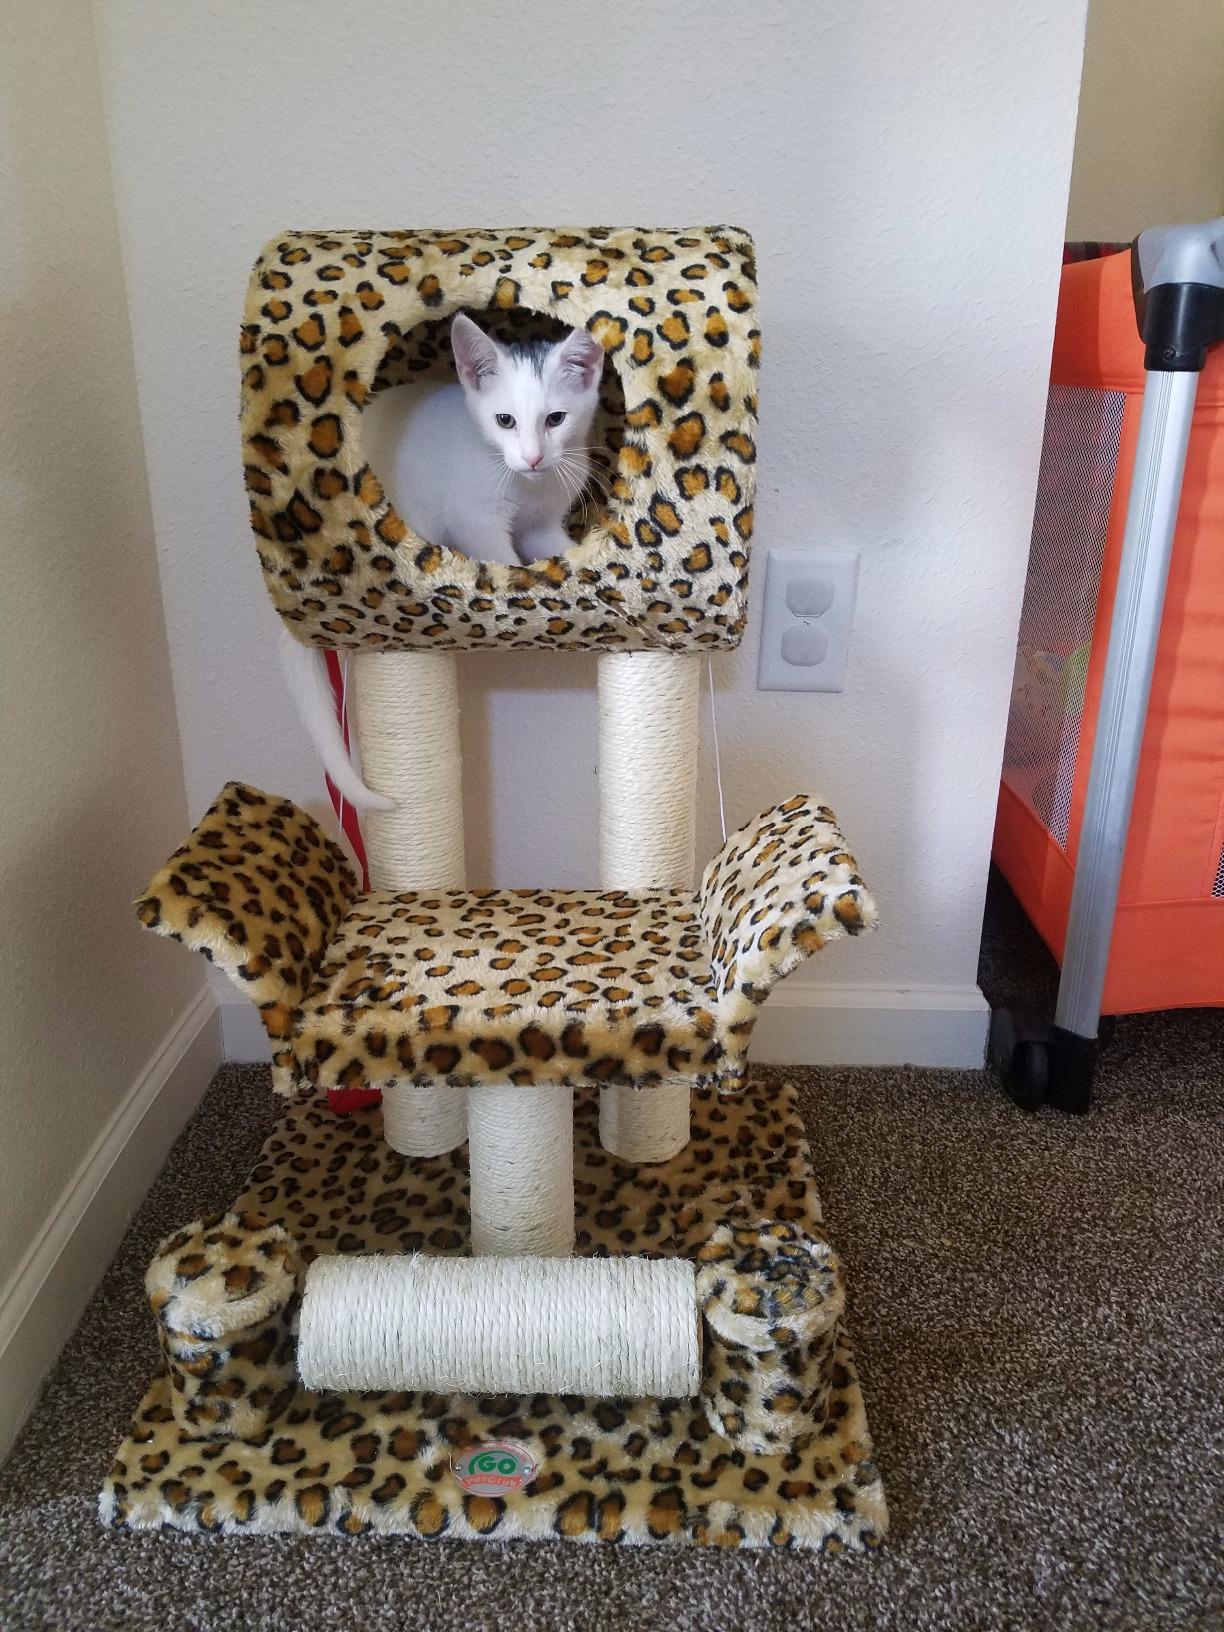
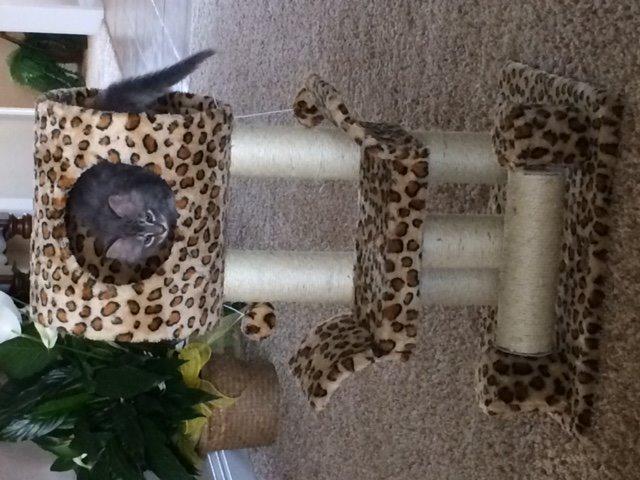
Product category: items_cat tree
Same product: yes